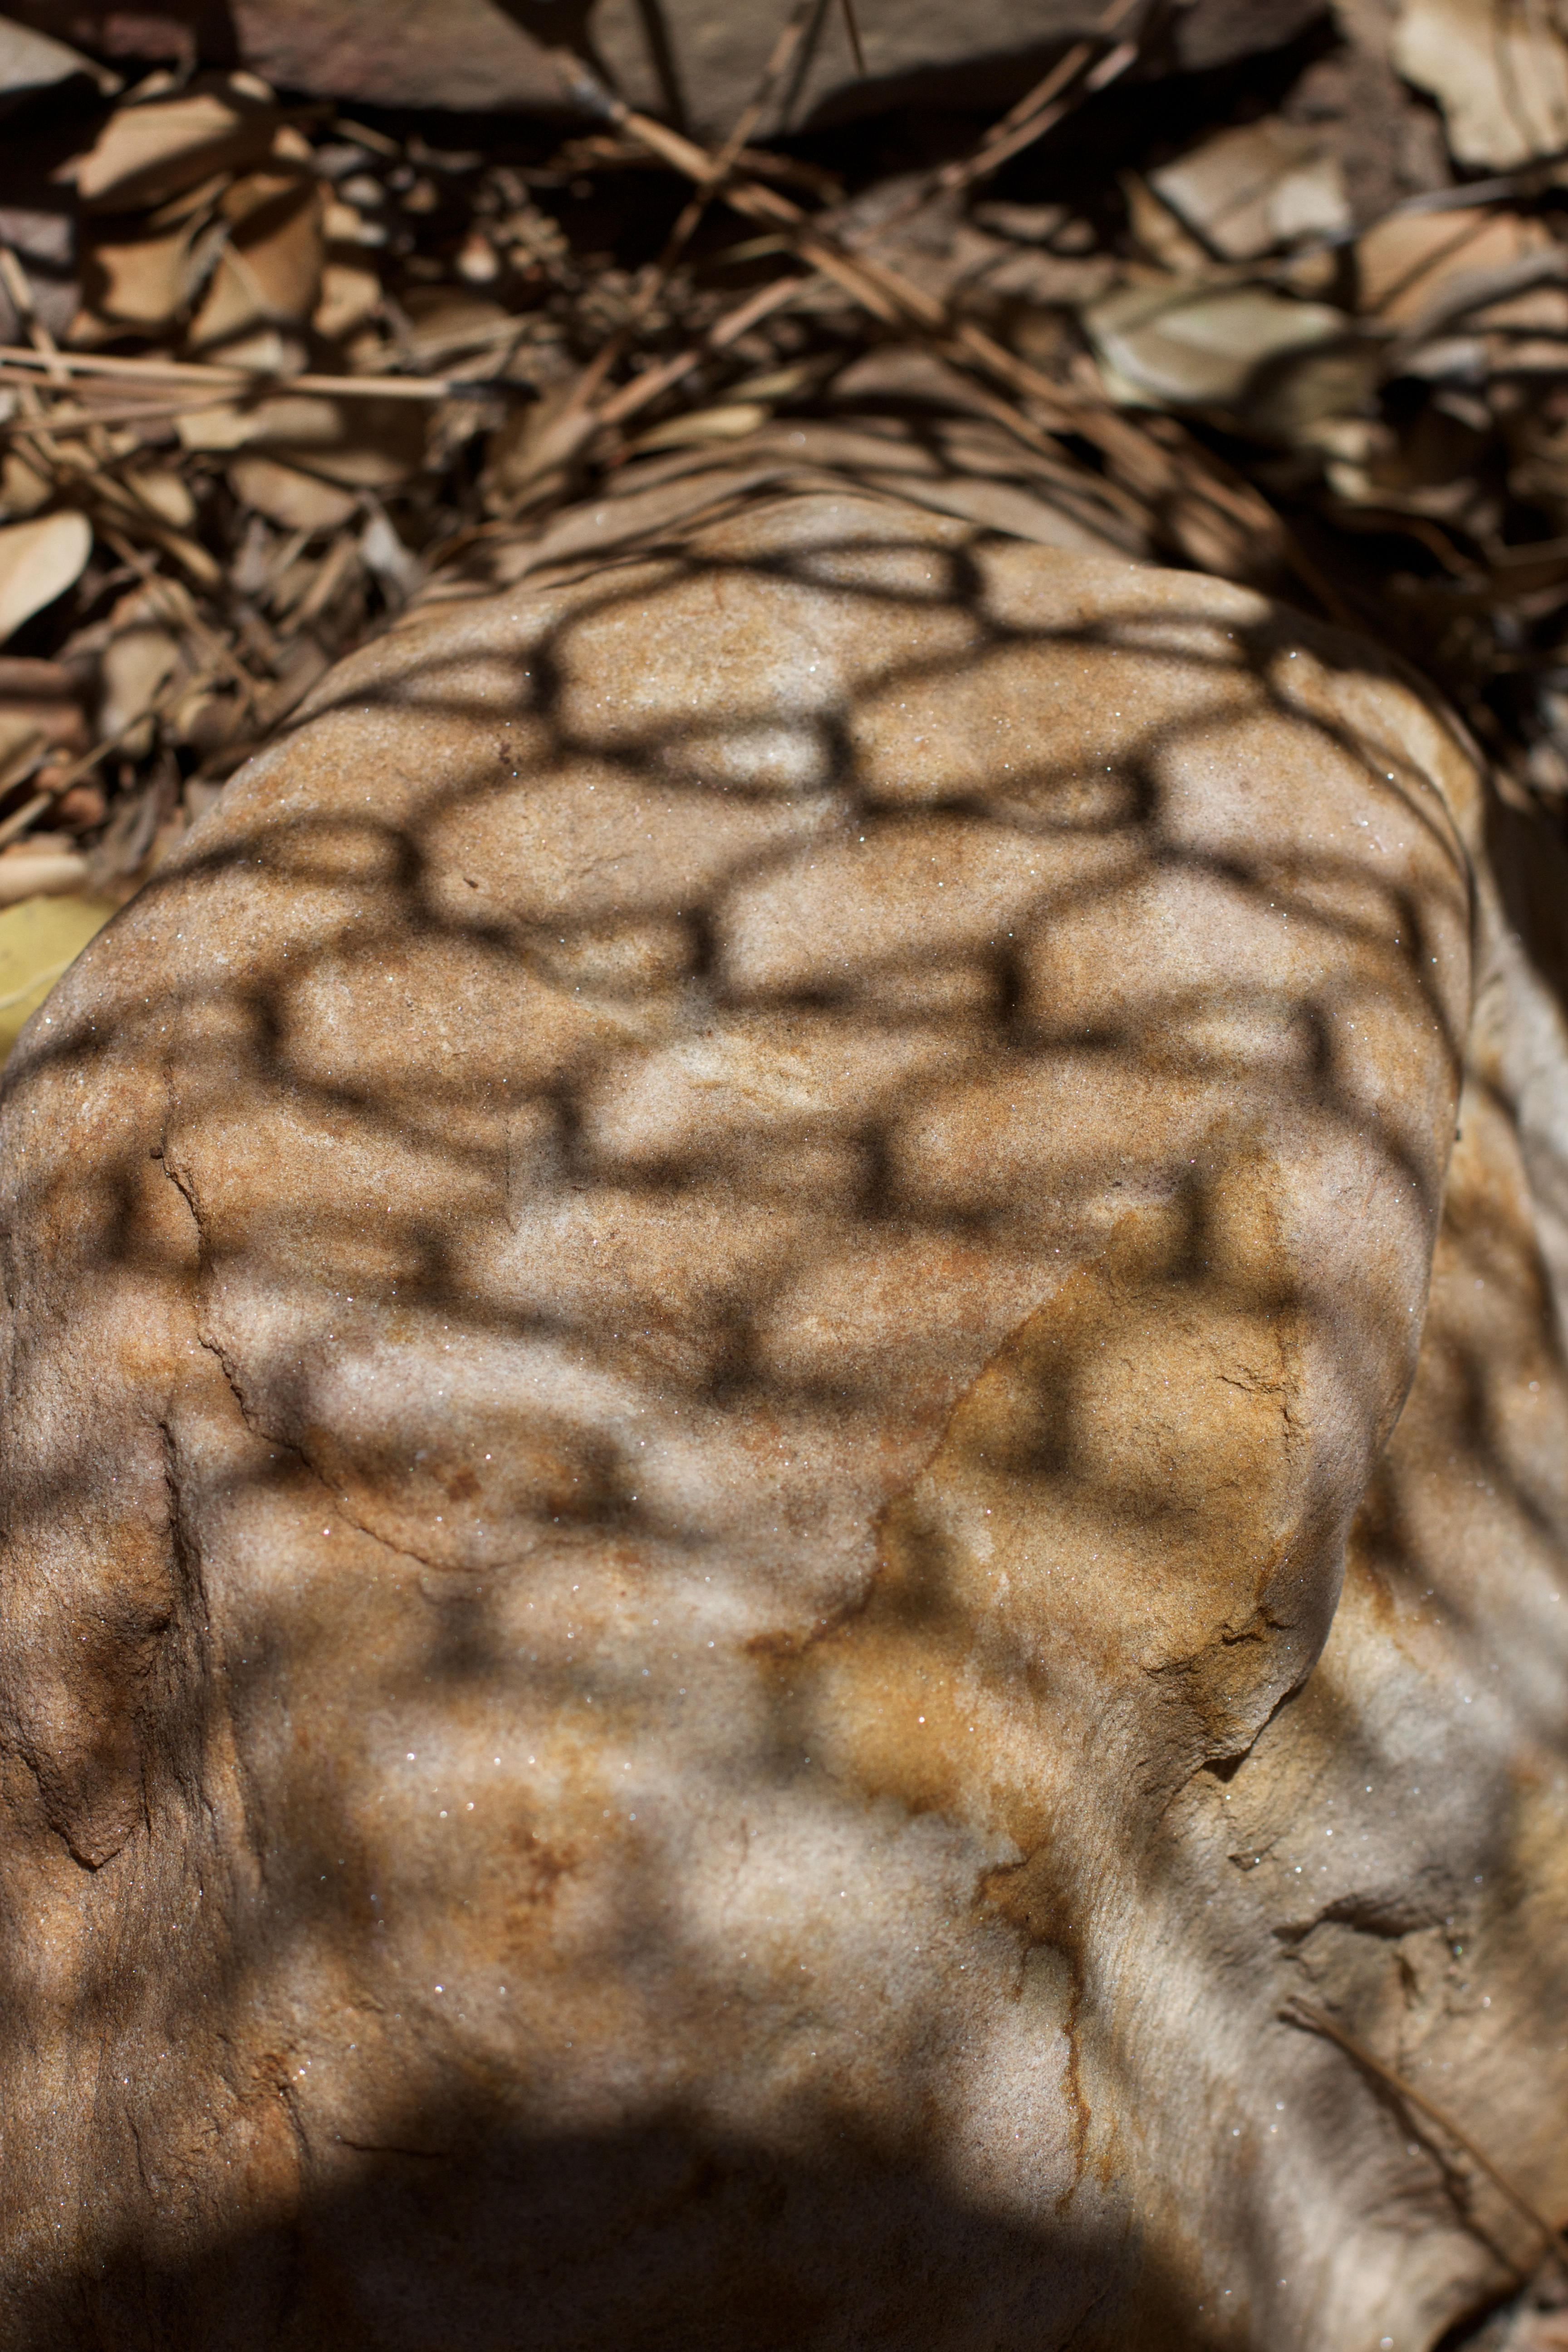
wood, leaf, fur, pattern, material, close up, textile, carving